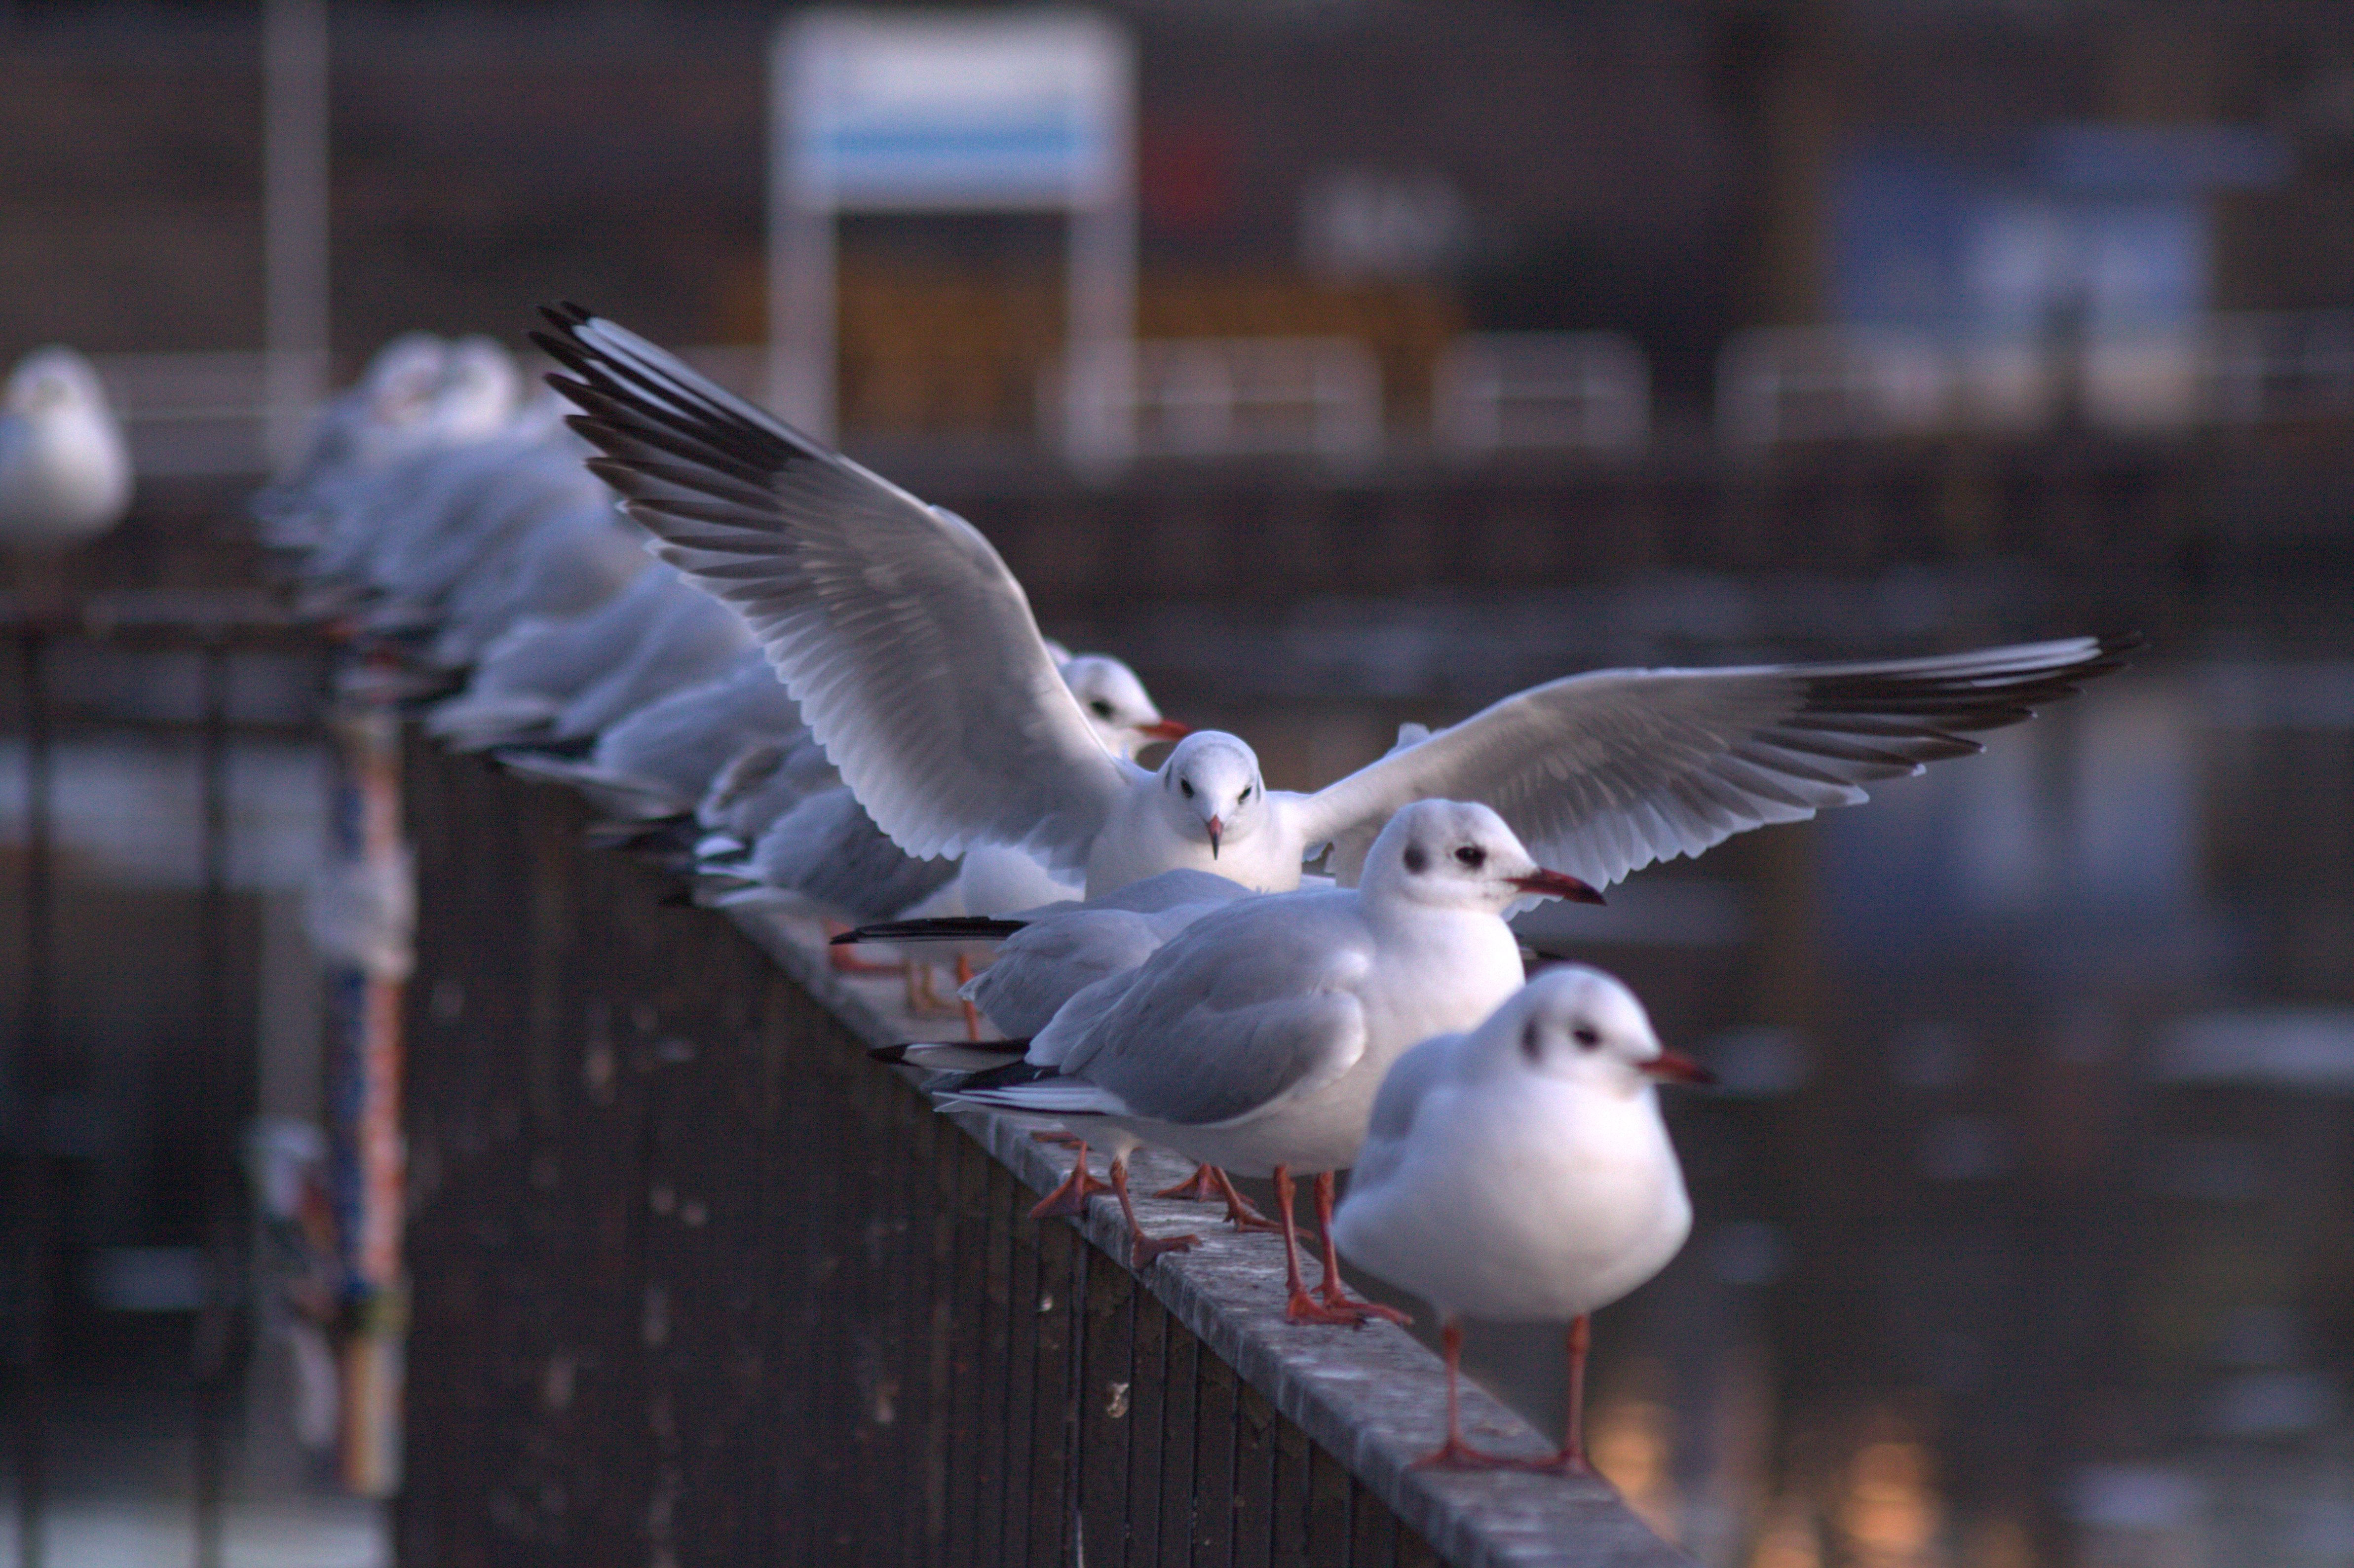
bird, wing, animal, seabird, seagull, wildlife, railing, gull, beak, fauna, gulls, vertebrate, creature, diagonal, berlin, spree, charadriiformes, european herring gull